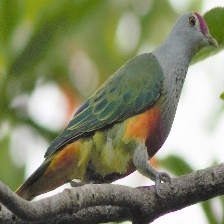
Species: SCARLET CROWNED FRUIT DOVE
Scientific name: PTILINOPUS INSULARIS